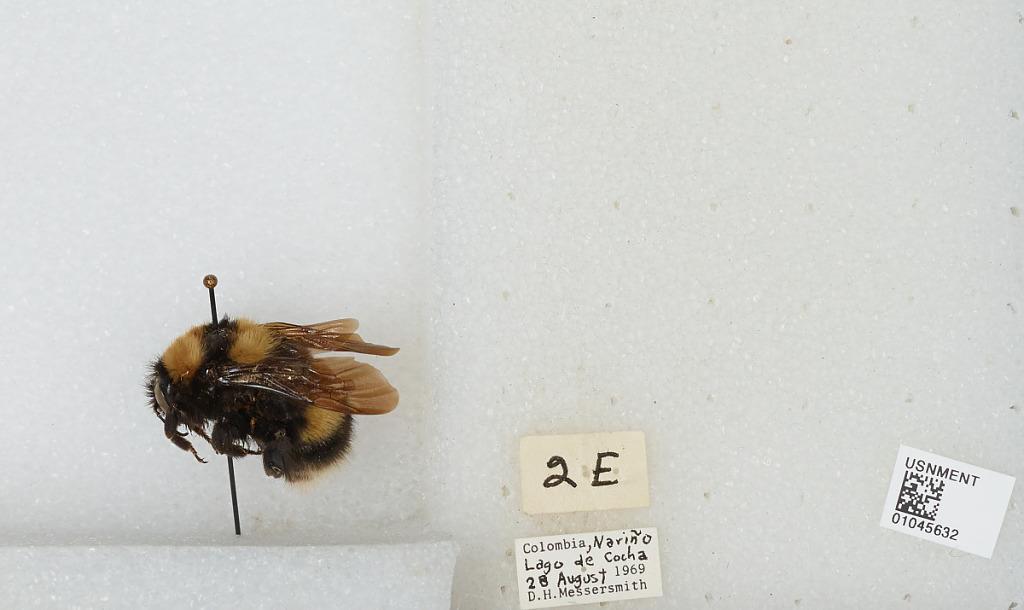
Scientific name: Bombus sp.
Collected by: D. Messersmith
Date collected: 1969-8-28
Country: Colombia
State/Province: Narino
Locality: Laguna de La Cocha